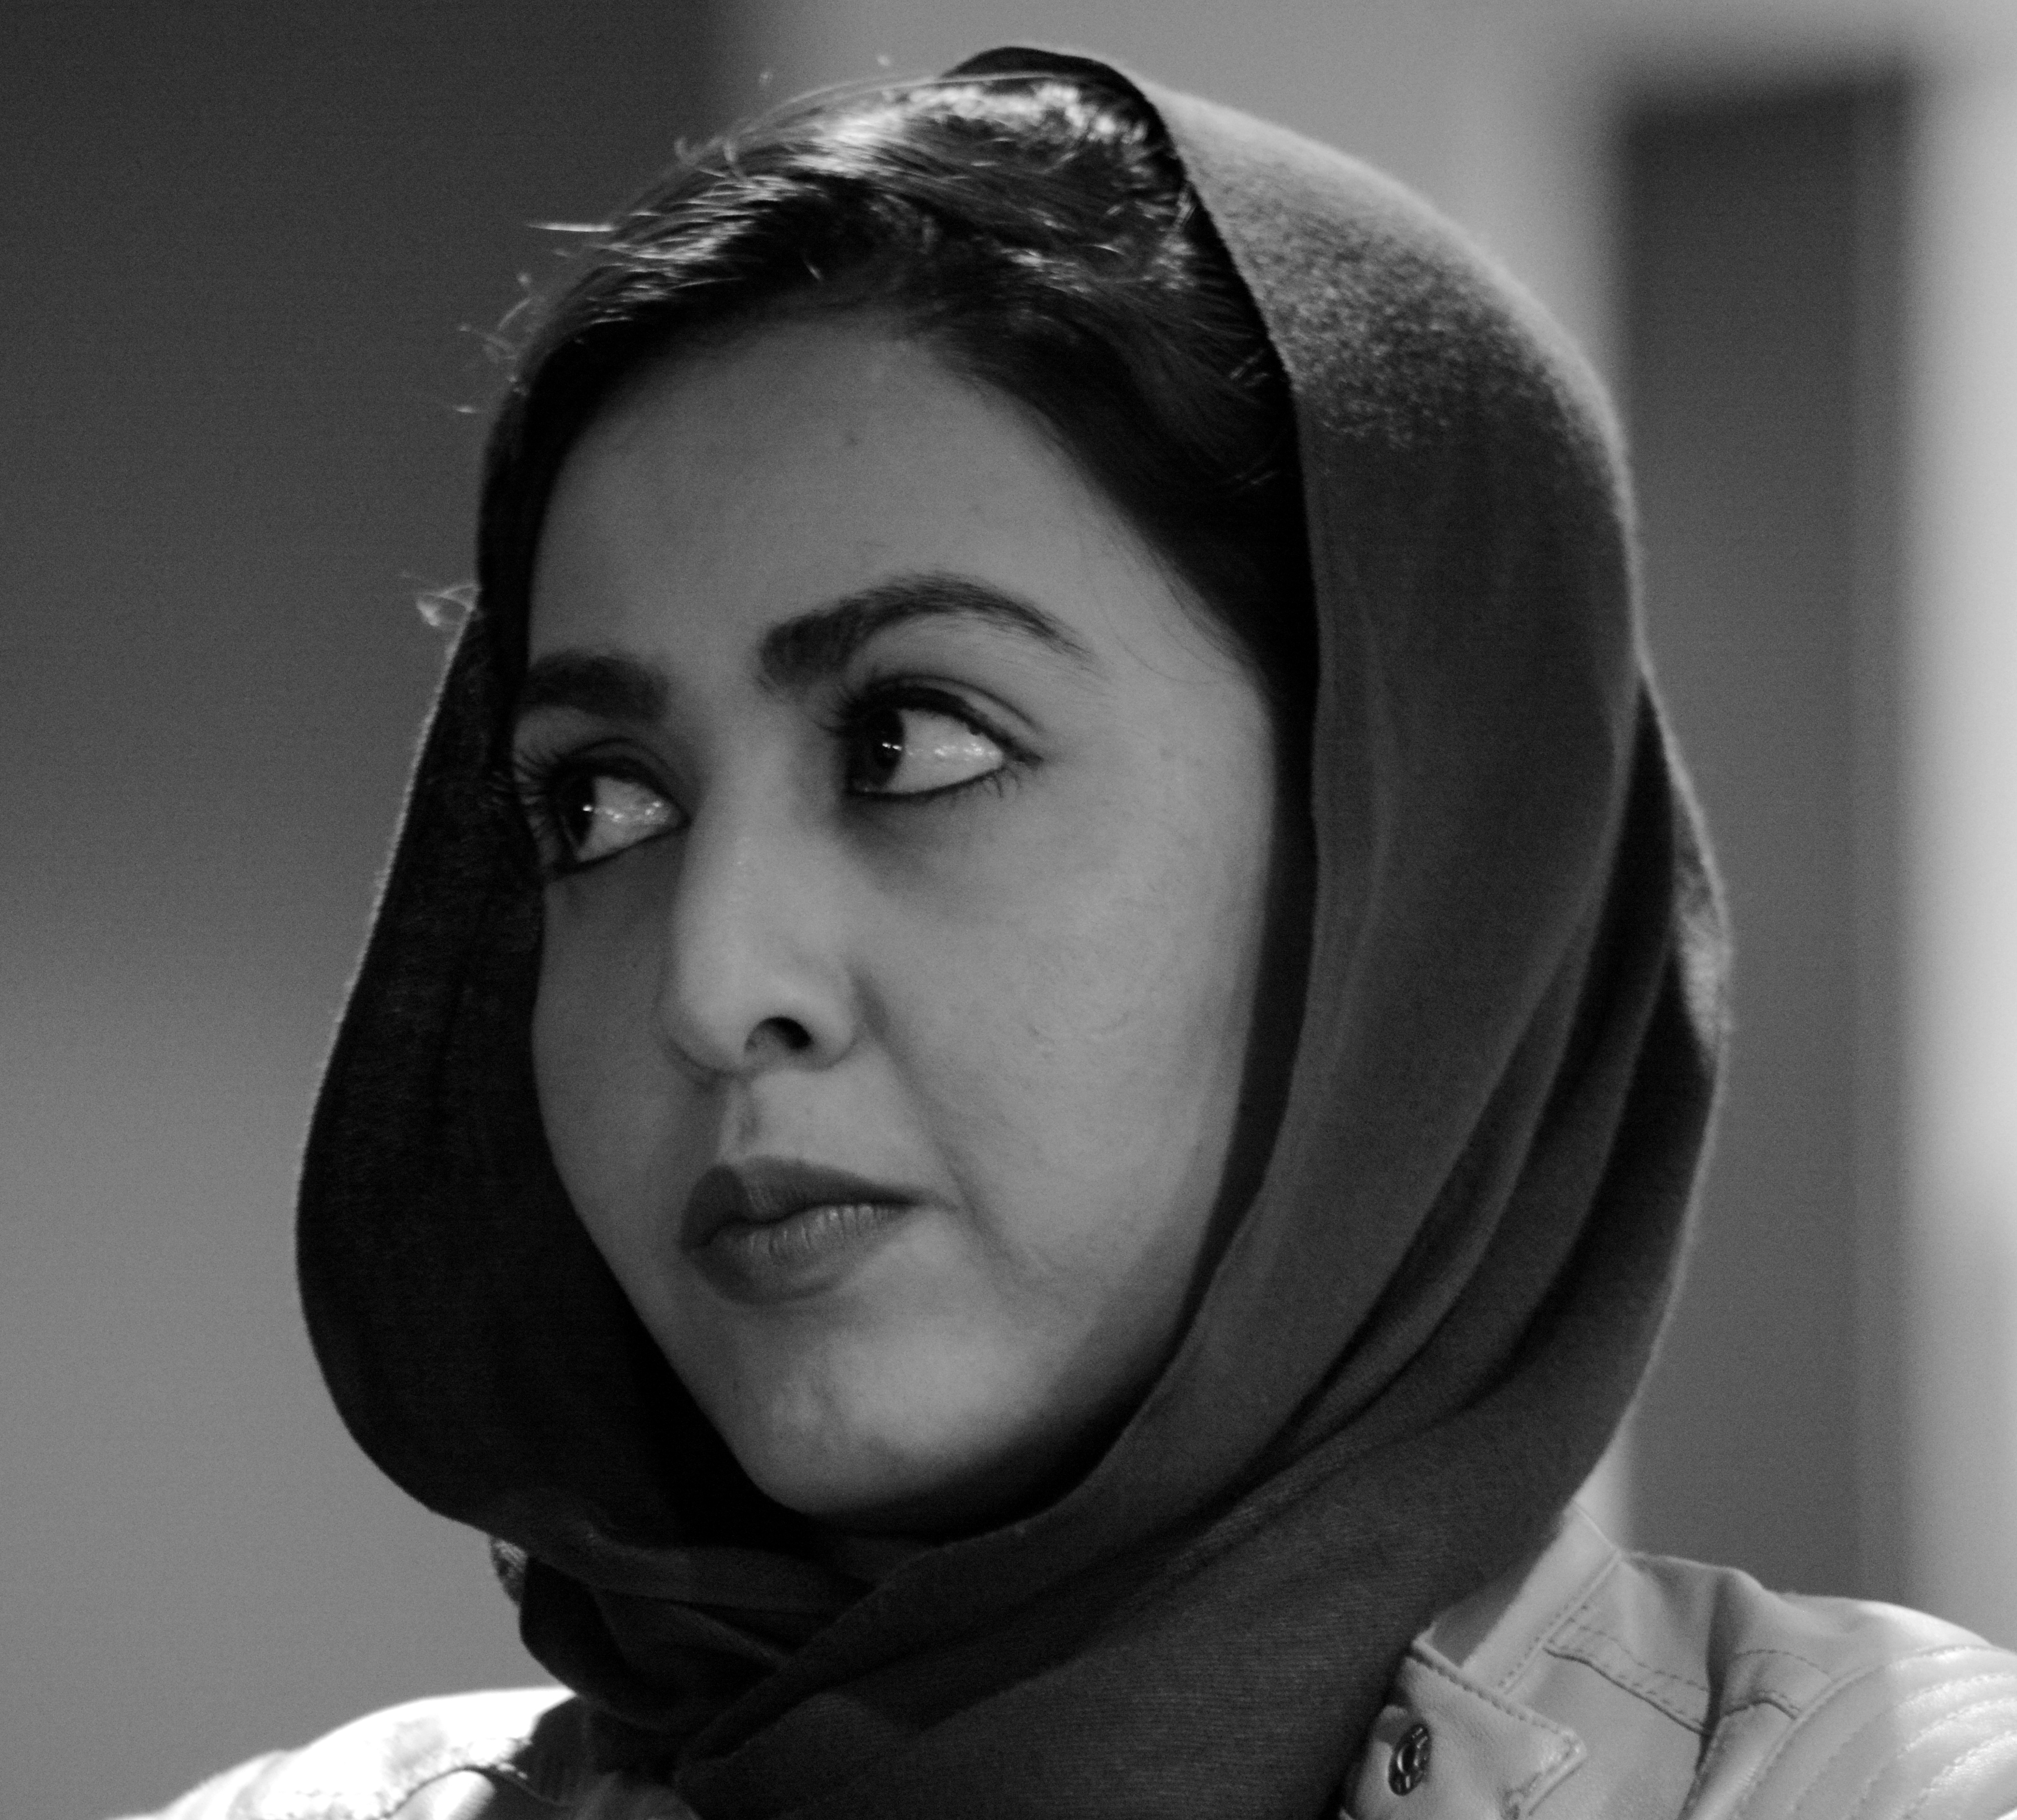
person, black and white, girl, woman, white, photography, female, portrait, model, young, black, monochrome, lady, facial expression, smile, close up, face, nose, eye, head, photograph, beauty, beautiful, organ, emotion, afghanistan, traditionally, photo shoot, monochrome photography, portrait photography